Hedo Türkoğlu

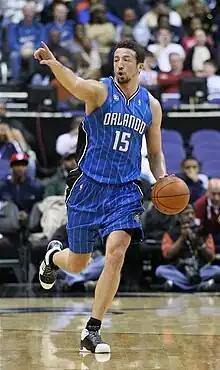
Türkoğlu with the Orlando Magic in 2008

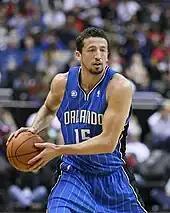
Türkoğlu in an NBA game against the Washington Wizards in November 2008

Türkoğlu joined the Orlando Magic in 2004. He scored a career-high 39 points twice: in an April 2007 game against the Toronto Raptors, and in a March 2008 game against the Washington Wizards.